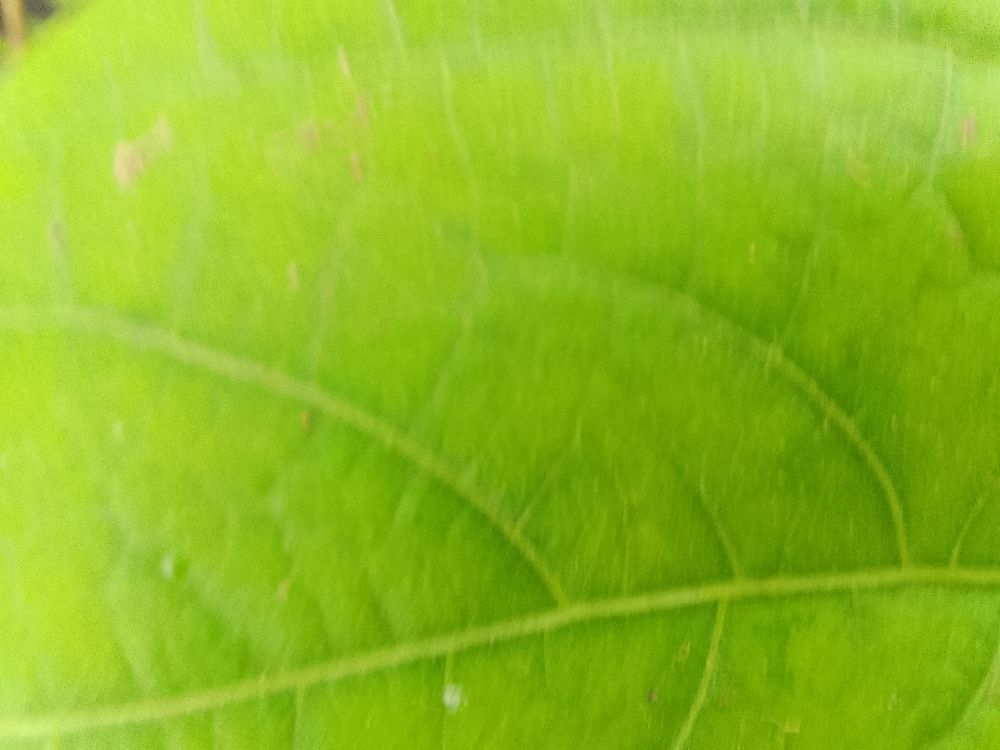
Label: healthy